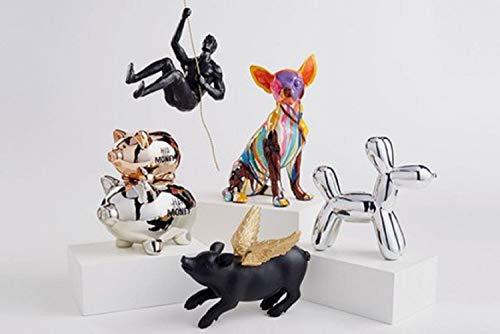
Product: Interior Illusions Gold Balloon Mini Dog Bank
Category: Toys & Games | Novelty & Gag Toys | Money Banks
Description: Color: Gold metallic finished This adorable bank is perfect for gifting.
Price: $23.95
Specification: ProductDimensions:7.5x2x7.5inches|ItemWeight:1pounds|ShippingWeight:1.1pounds(Viewshippingratesandpolicies)|Manufacturer:InteriorIllusionsPlus|ASIN:B01I0CEV5Y|Itemmodelnumber:II00271sm